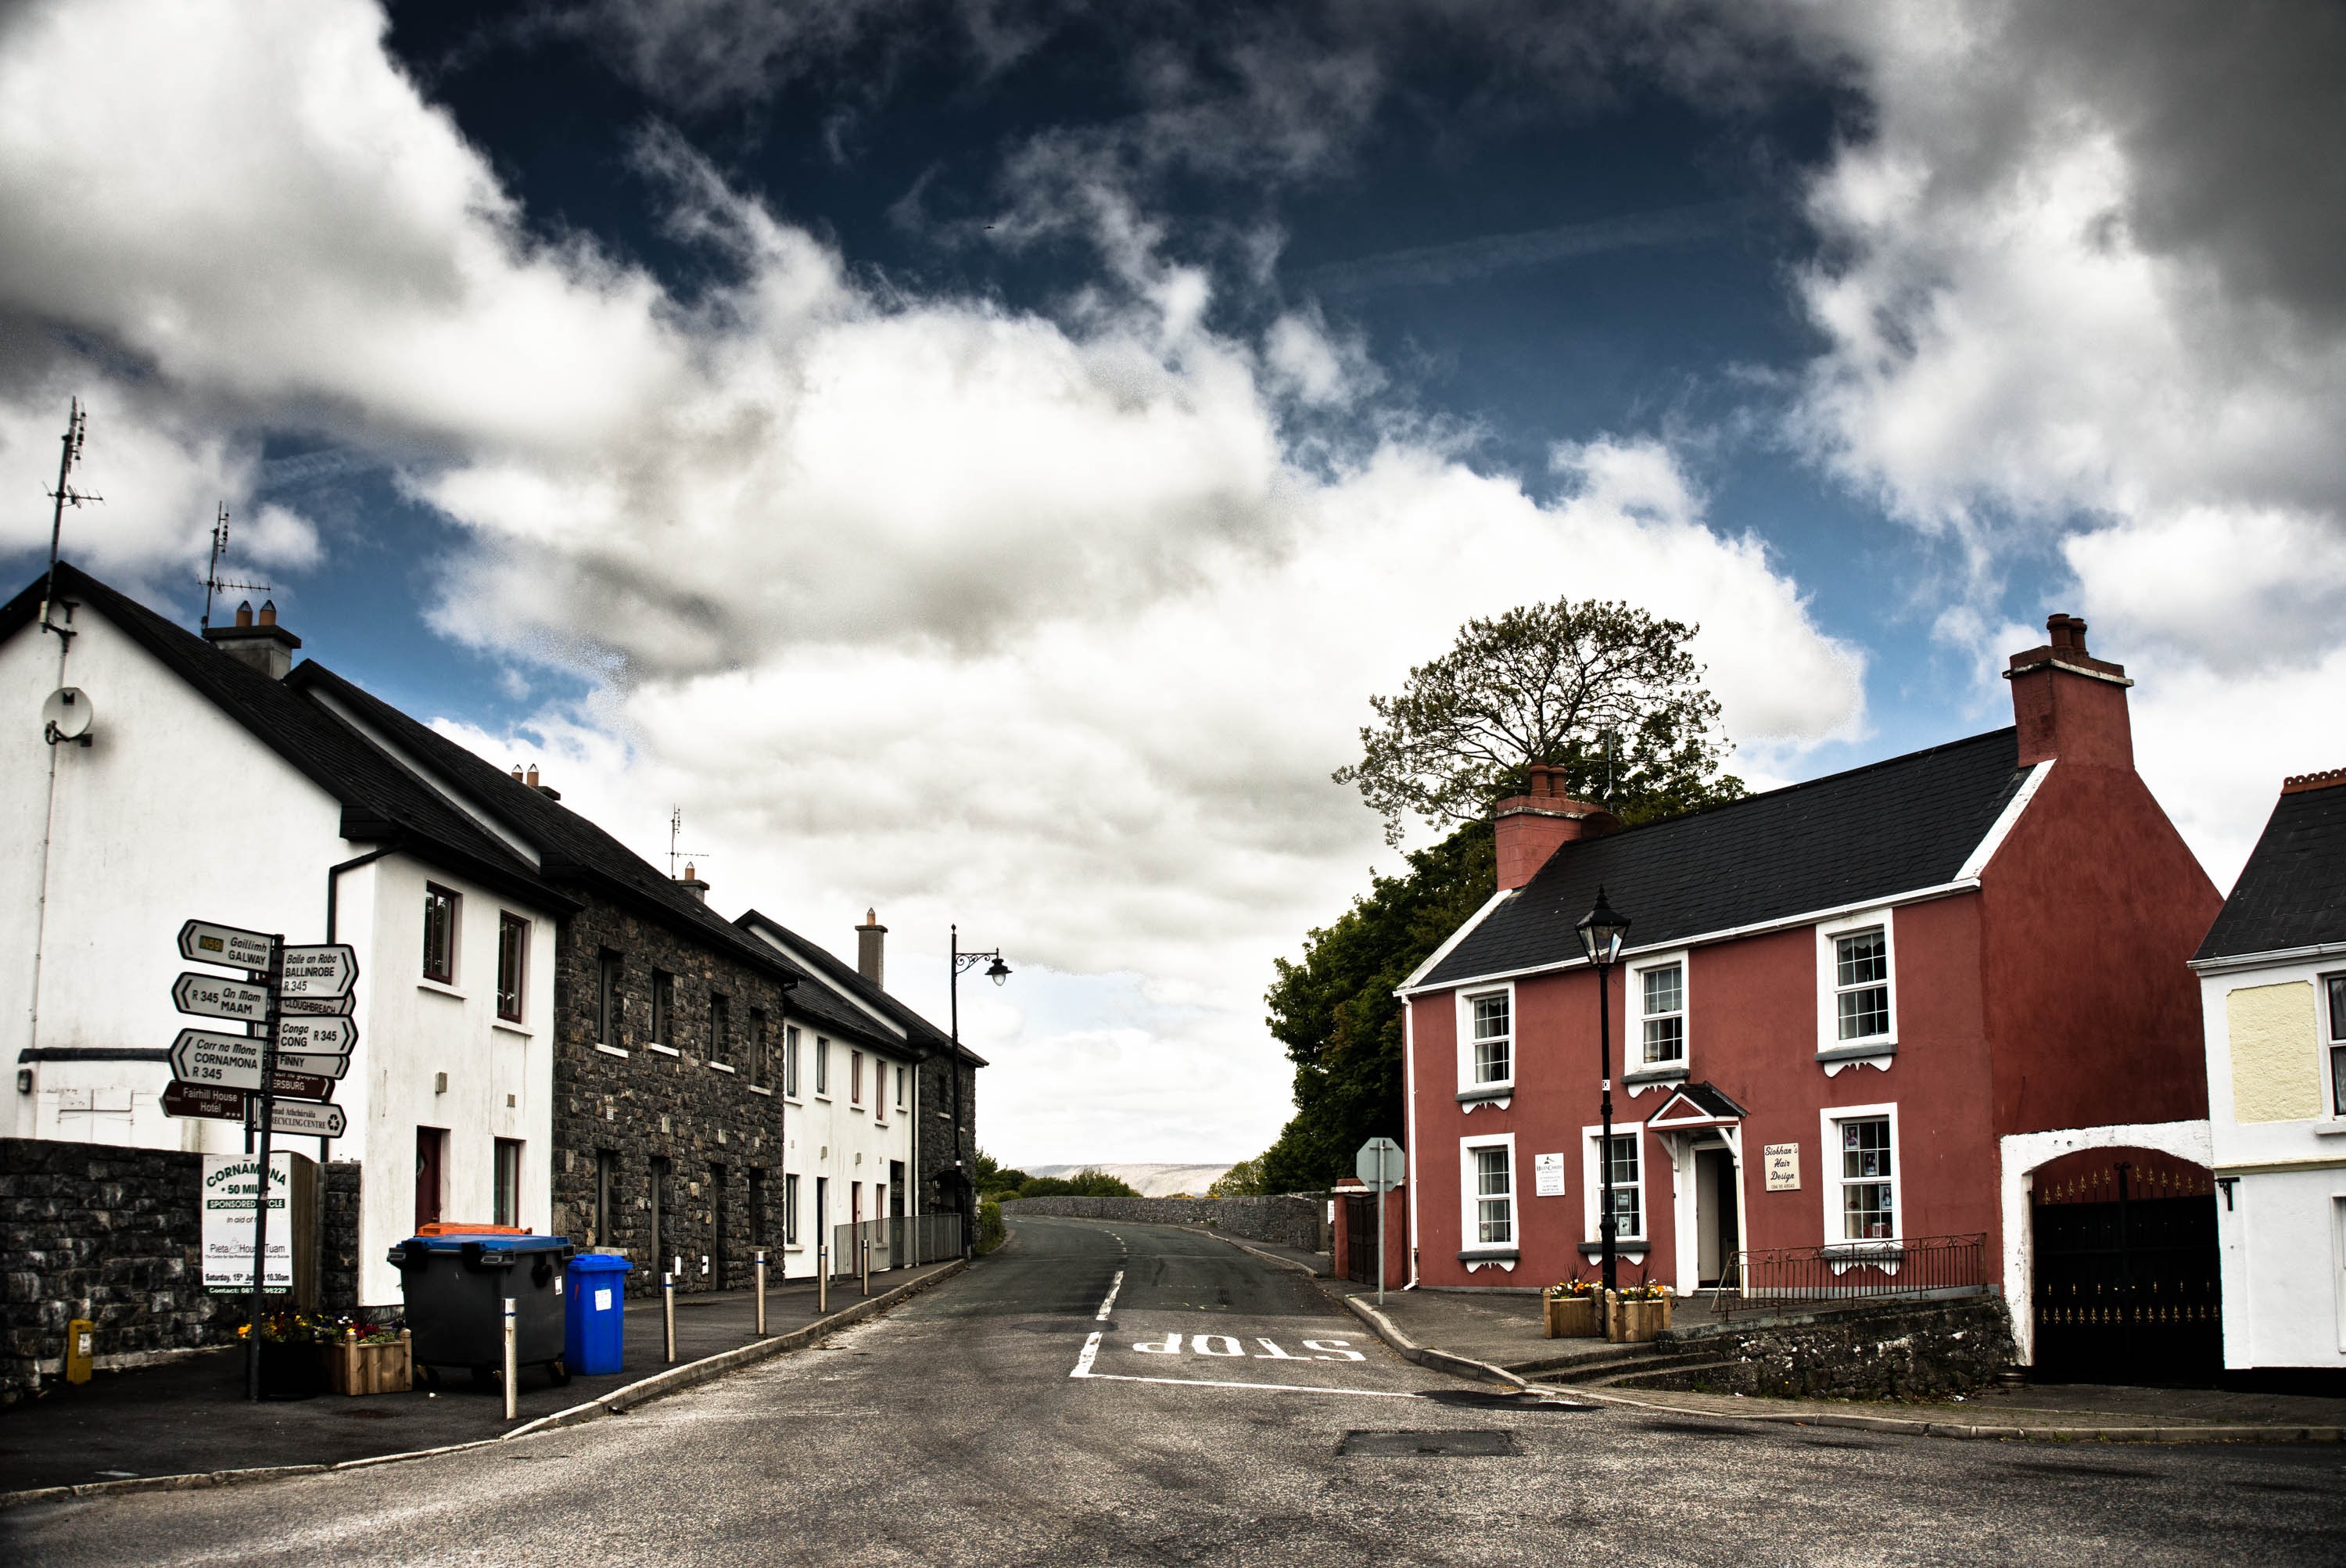
road, street, house, town, building, cityscape, transport, suburb, clouds, infrastructure, ireland, urban area, residential area, clonbour